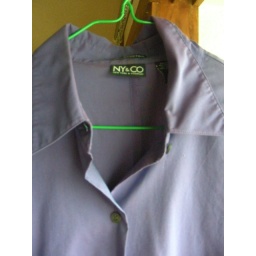
Purple dress shirt by NY& Co